Tongva

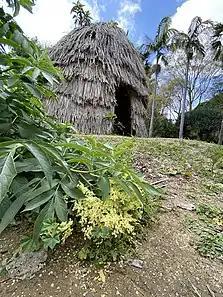
Replica Tongva "kiiy" and California native elderberry in blossom at Tongva Sacred Springs in Los Angeles

In 1852, Hugo Reid wrote a series of letters for the "Los Angeles Star" from the center of the Gabrieleño community in San Gabriel township, describing Gabrieleño life and culture. Reid himself was married to a Gabrieleño woman by the name of Bartolomea Cumicrabit, who he renamed "Victoria." Reid wrote the following: "Their chiefs still exist. In San Gabriel remain only four, and those young... They have no jurisdiction more than to appoint times for holding of Feasts and regulating affairs connected with the church [traditional structure made of brush]." There is some speculation that Reid was campaigning for the position of Indian agent in Southern California, but died before he could be appointed. Instead, in 1852, Benjamin D. Wilson was appointed, who maintained the status quo. The letters of Hugo Reid revealed the names of 28 Gabrielino villages.